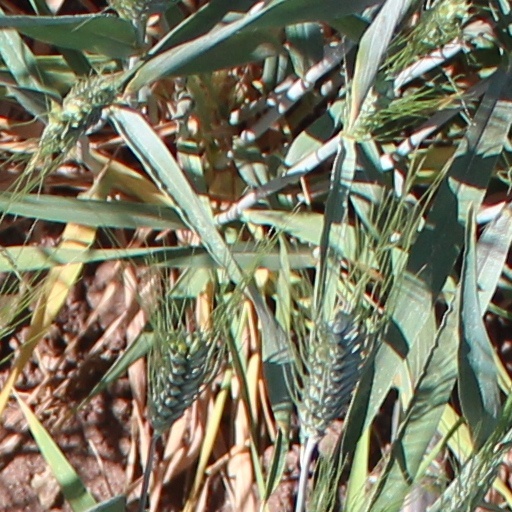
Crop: wheat